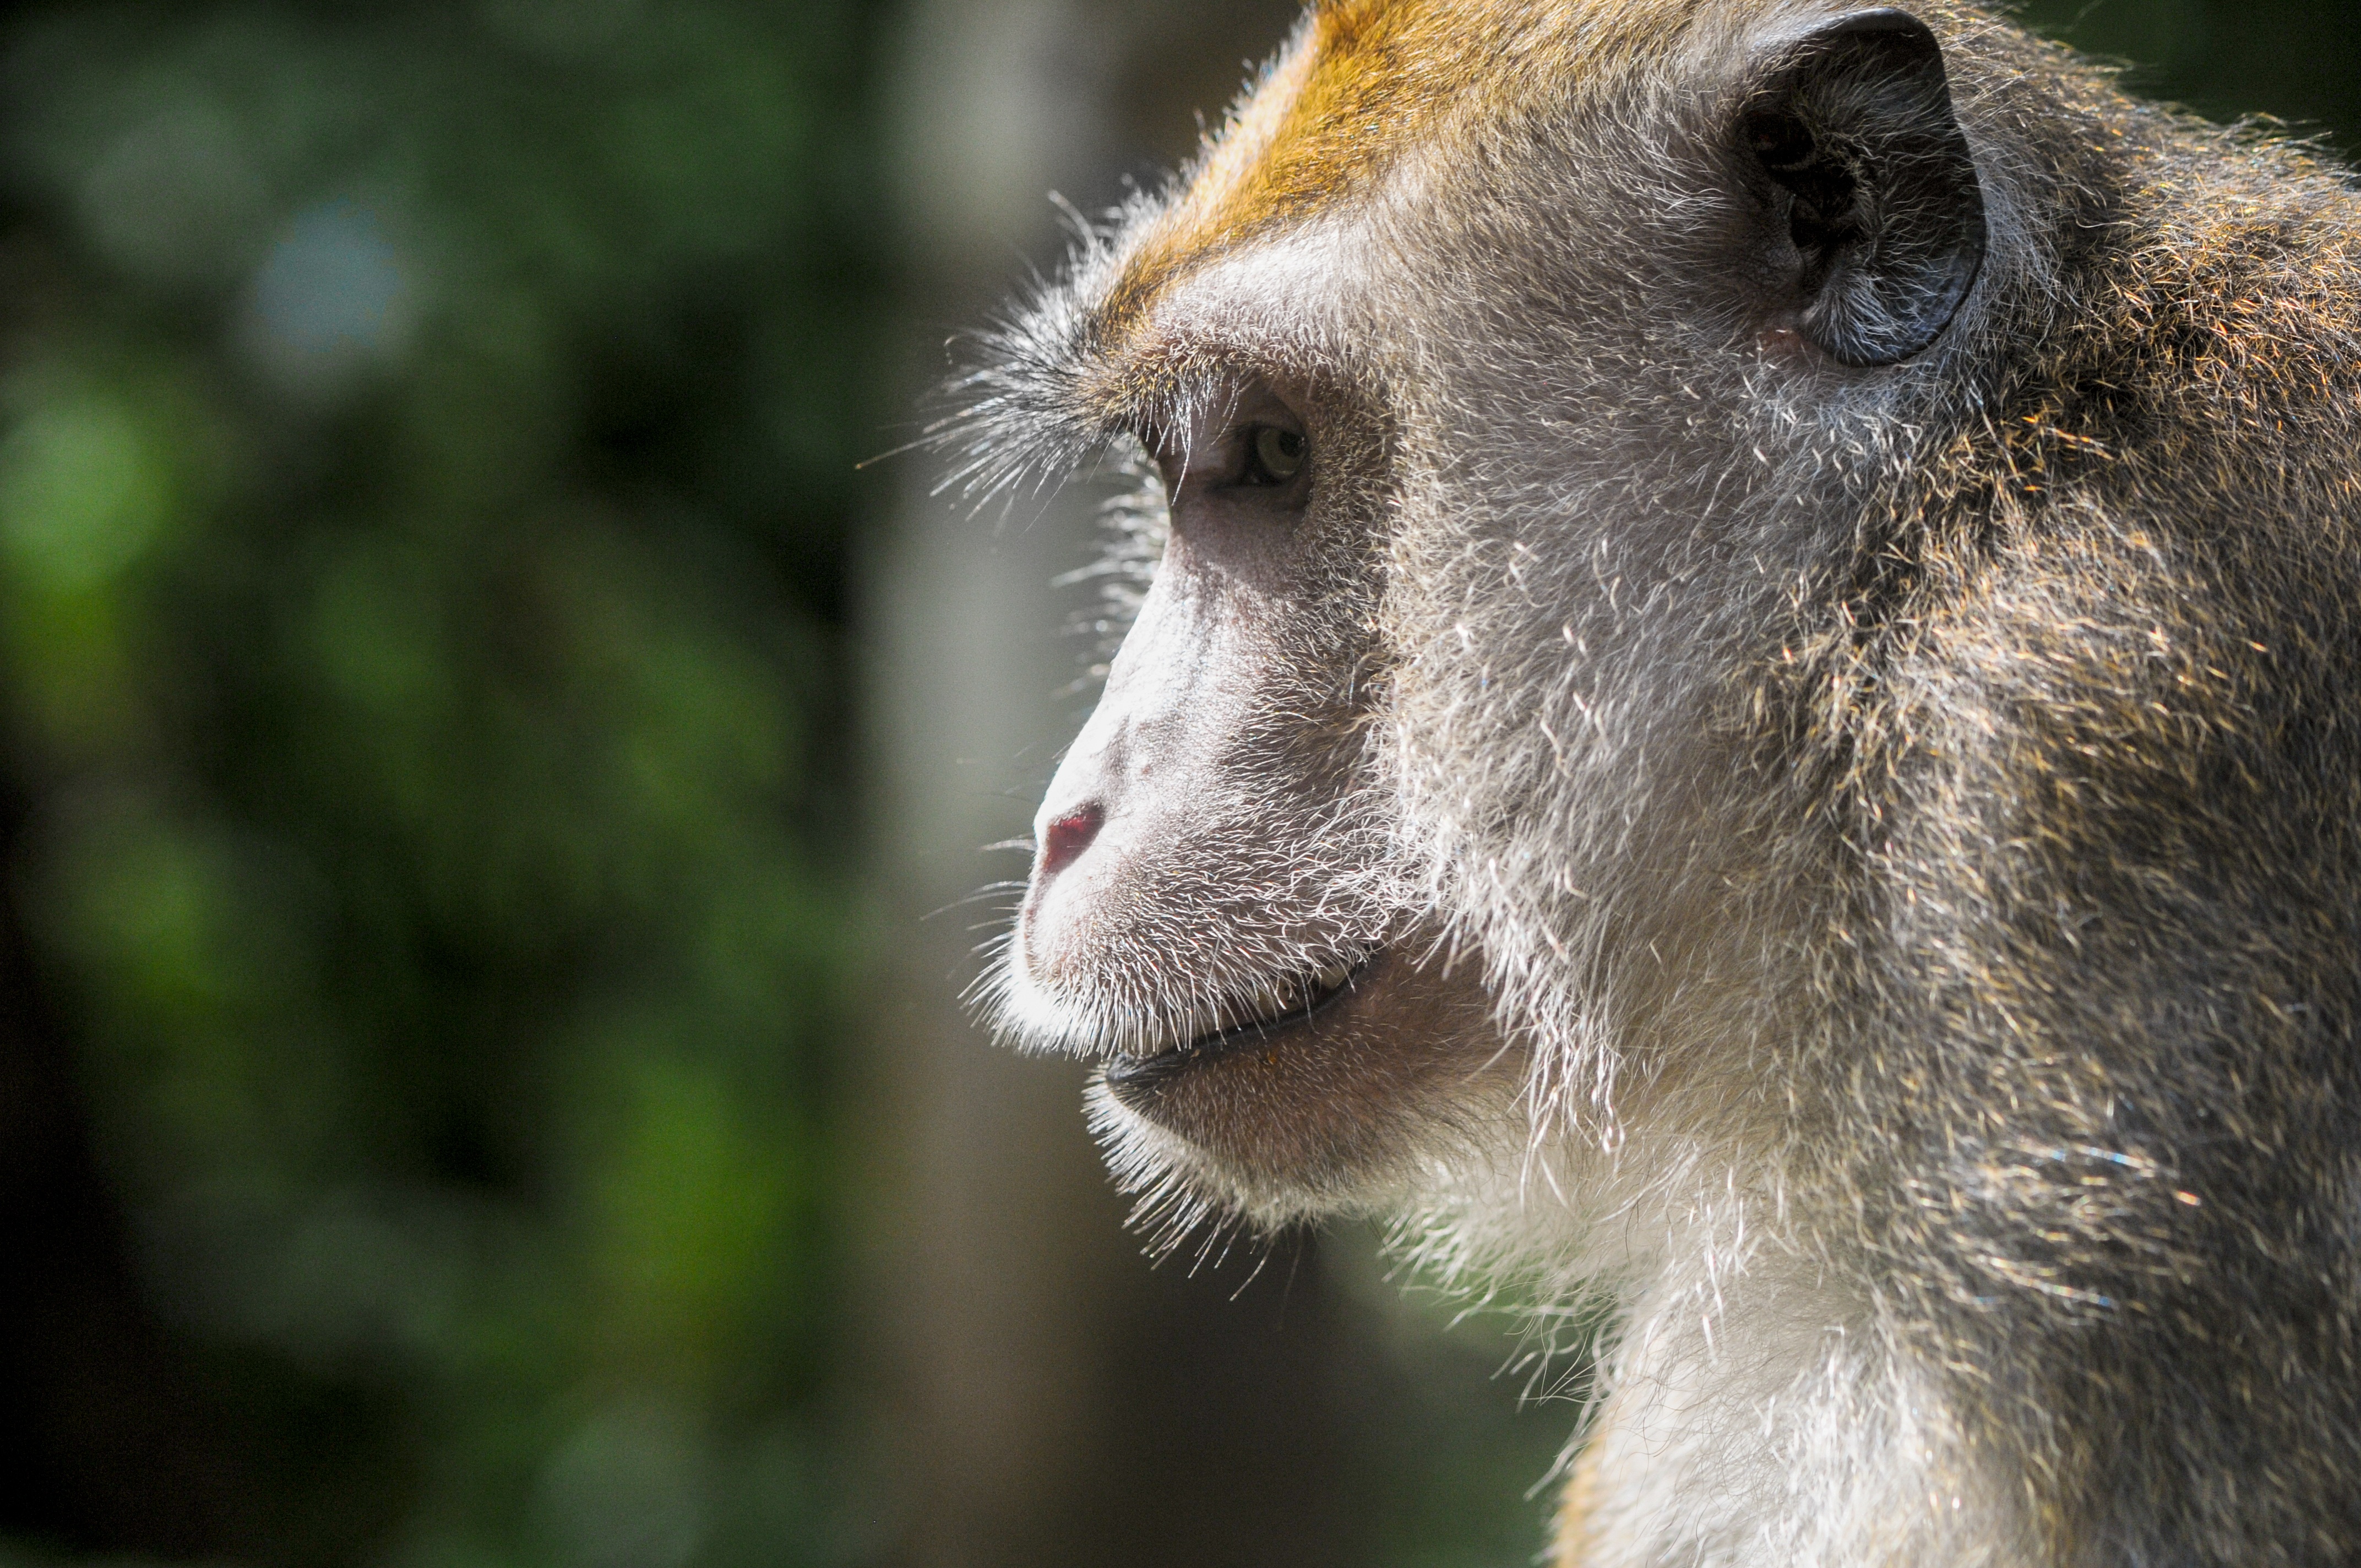
nature, animal, cute, wildlife, wild, fur, portrait, mammal, closeup, monkey, fauna, primate, close up, face, whiskers, ape, baboon, furry, head, vertebrate, macaque, old world monkey